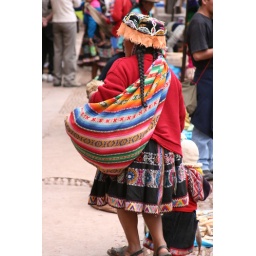
Woman in traditional dress at market